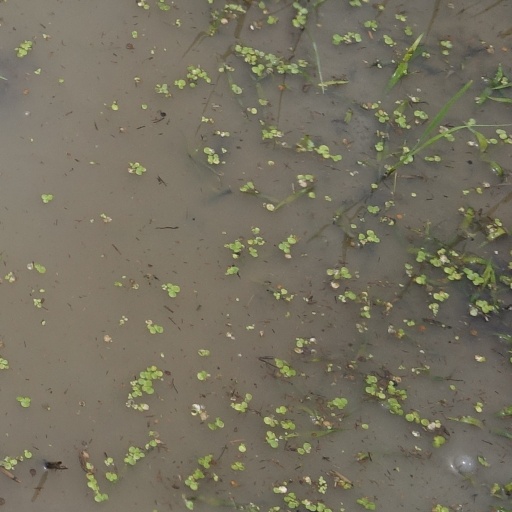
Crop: rice